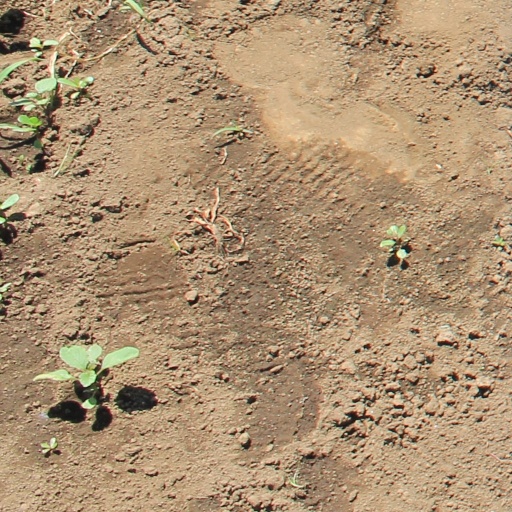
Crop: soybean